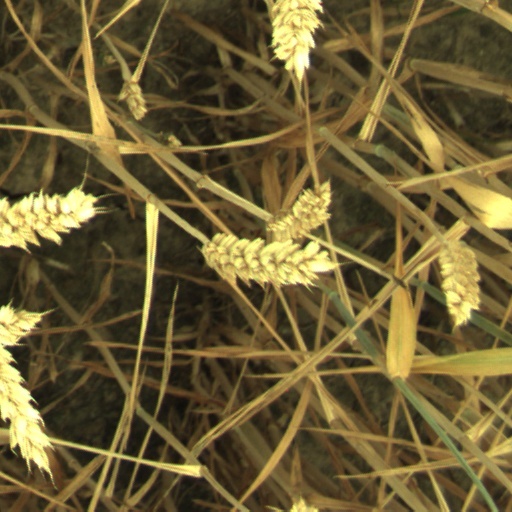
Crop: wheat